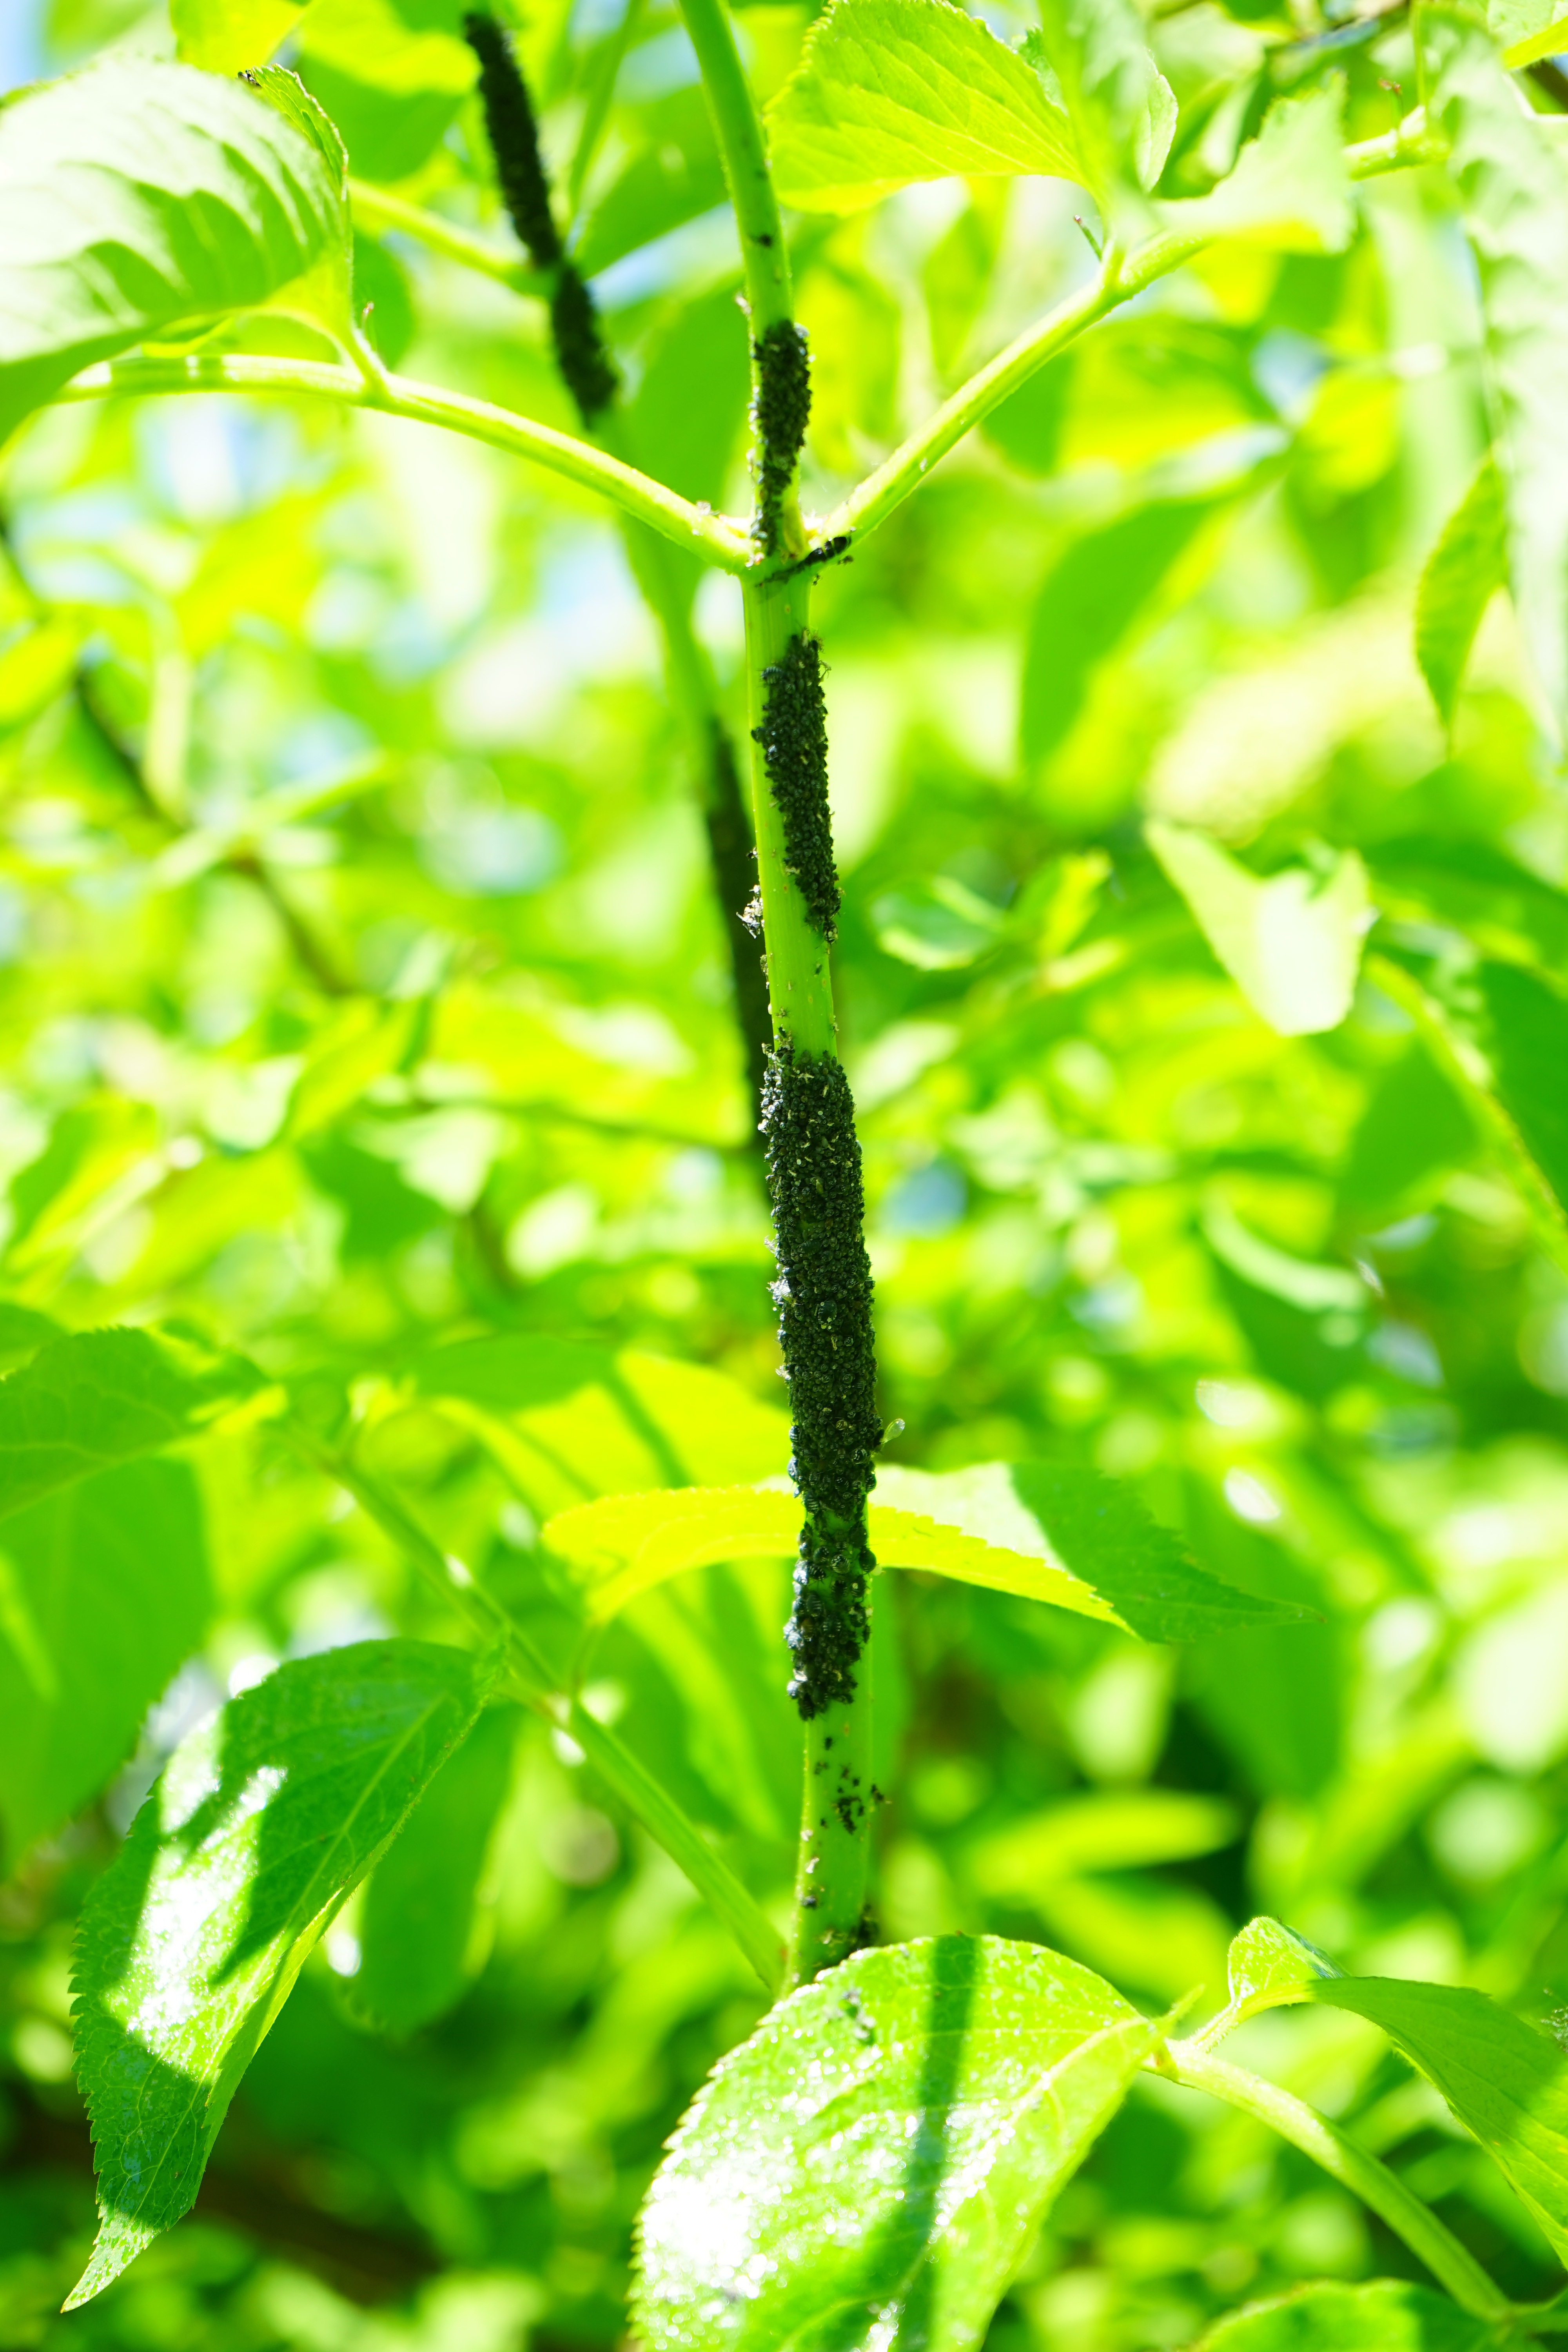
tree, branch, plant, leaf, flower, bush, food, green, herb, produce, vegetable, agriculture, flora, elder, shrub, lilac, pests, aphid, vermin, flowering plant, infestation, adoxaceae, holder bush, sambucus, sambucus nigra, holler, black elderberry, holder, louse, lice, pest control, lice infestation, plant stem, land plant, momordica charantia, aphis sambuci, black holunderblattlaus